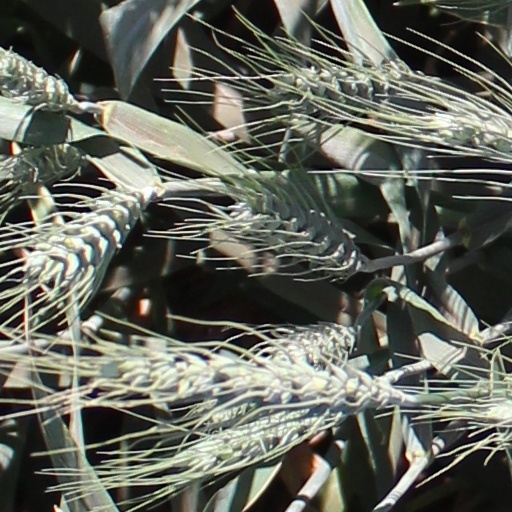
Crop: wheat